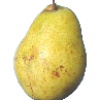
Label: pear_monster